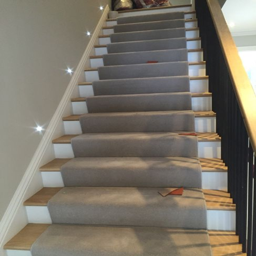
client : private residence in brief : to supply & install carpet as a runner to stairs